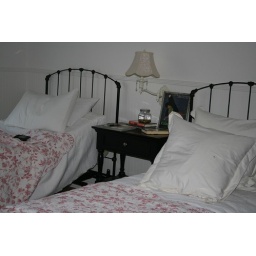
Quentin's bedroom in the big house